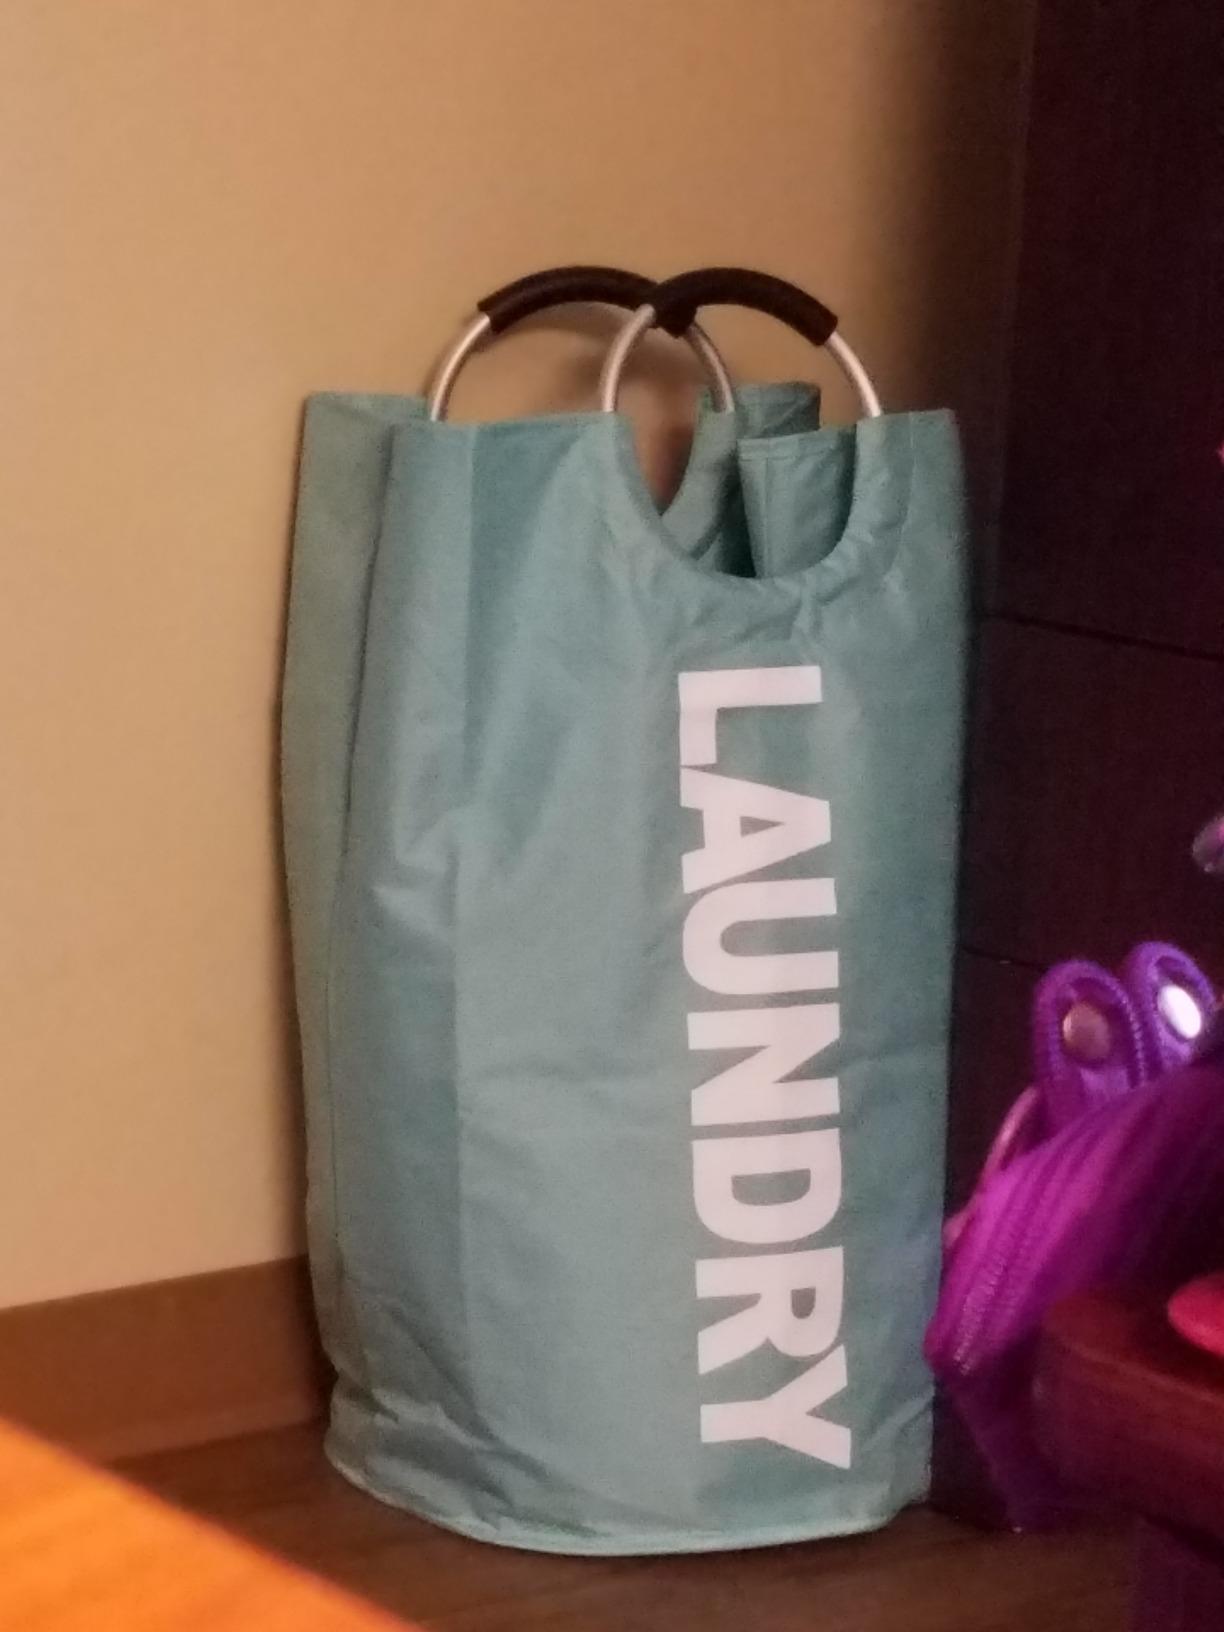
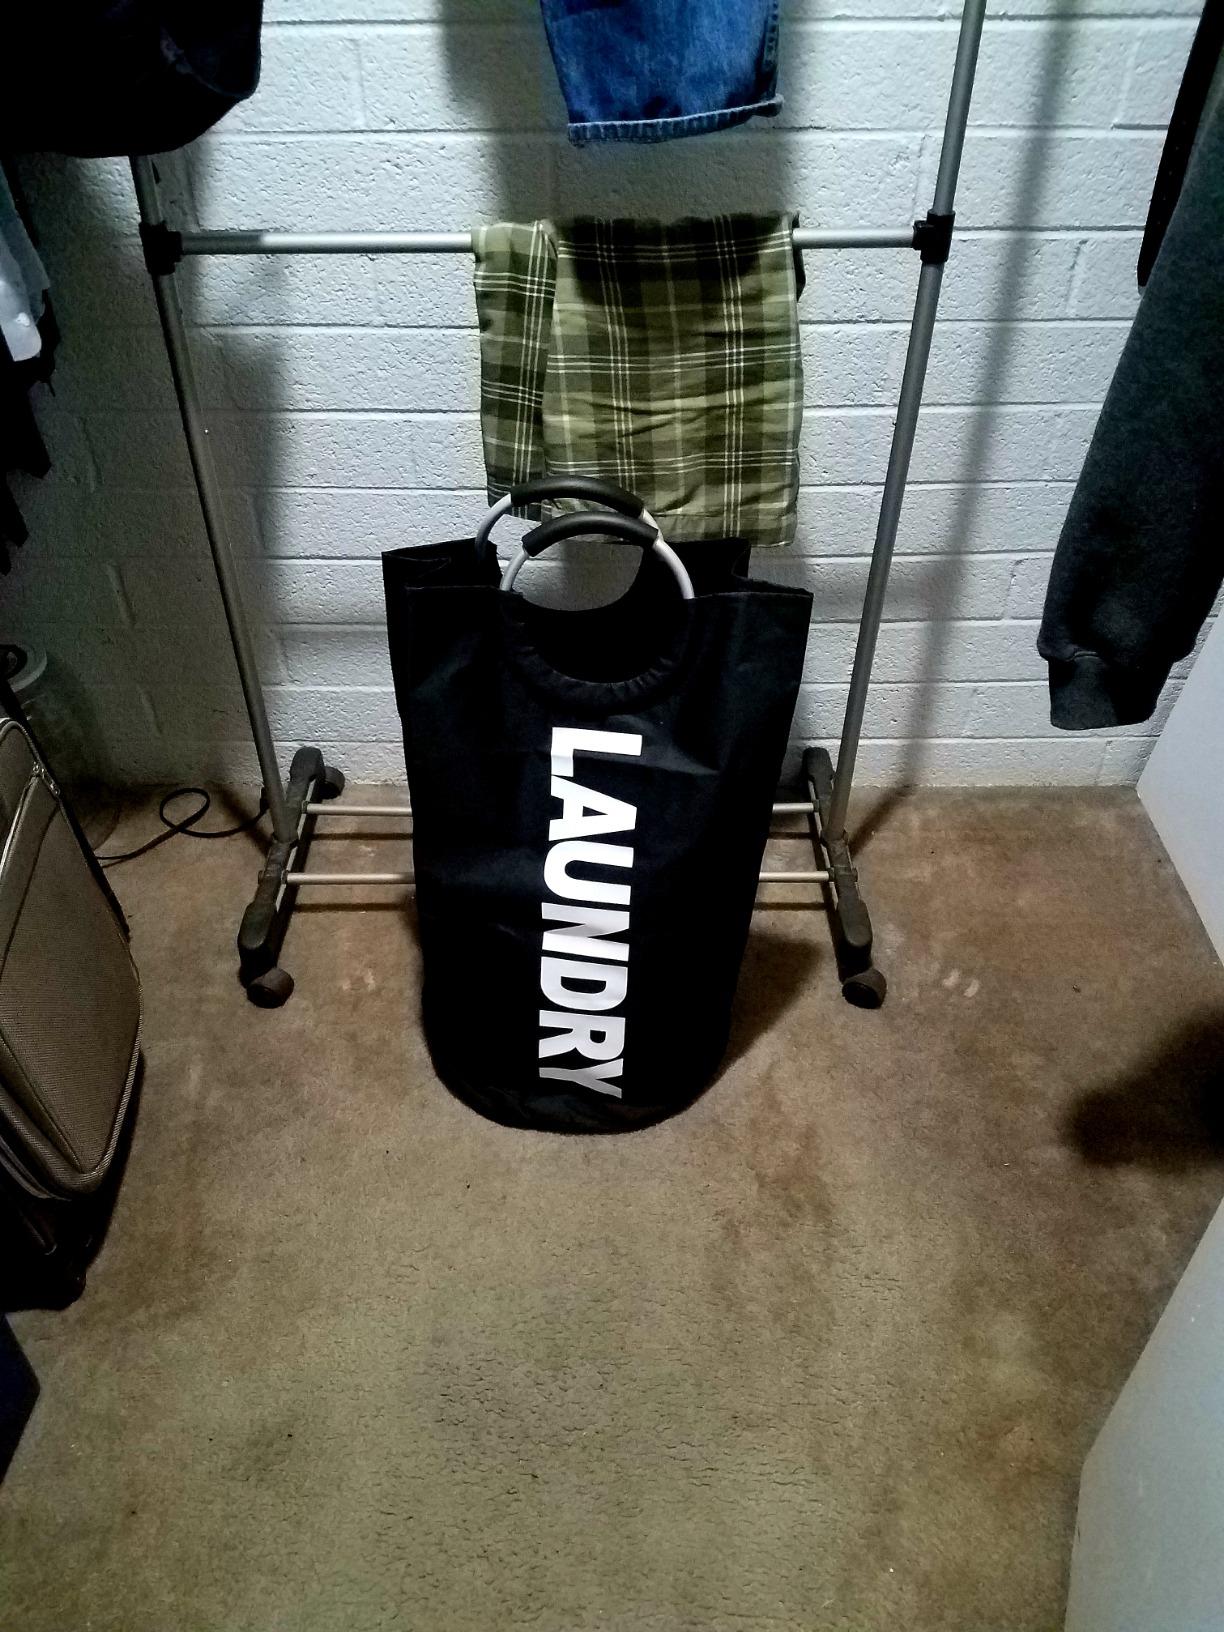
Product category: items_hamper
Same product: no